Maiolus of Cluny

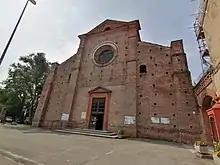
Pavia, Basilica of Santissimo Salvatore

The Holy Roman Emperor Otto I had a good relationship with Majolus, as did his wife Adelheid of Burgundy. In 971, Majolus founded the Monastery of San Salvatore in Lombardy with Adelaide's support. Majolus visited the imperial court in Pavia at the Emperor's request, and many people sought out Majolus as an intermediary to help them with their petitions. He supposedly predicted the Emperor's death, when he had a dream seeing a lion in a cage that burst through its chains. Majolus interpreted that as a sign that the Emperor would die that year. Not long after this dream, the Emperor did die.